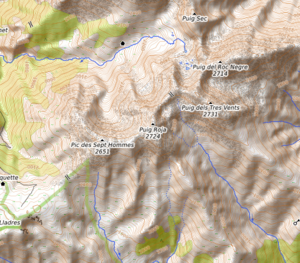
carte réalisée sur umap This map was created from OpenStreetMap project data, collected by the community. This map may be incomplete, and may contain errors. Don't rely solely on it for navigation.
Le puig Rojà ou pic Rougeat est un sommet du massif du Canigou, dans l'Est des Pyrénées. Culminant à 2 724 m d'altitude, son sommet sert de délimitation entre les communes de Casteil, Prats-de-Mollo-la-Preste et Le Tech, dans le département des Pyrénées-Orientales.